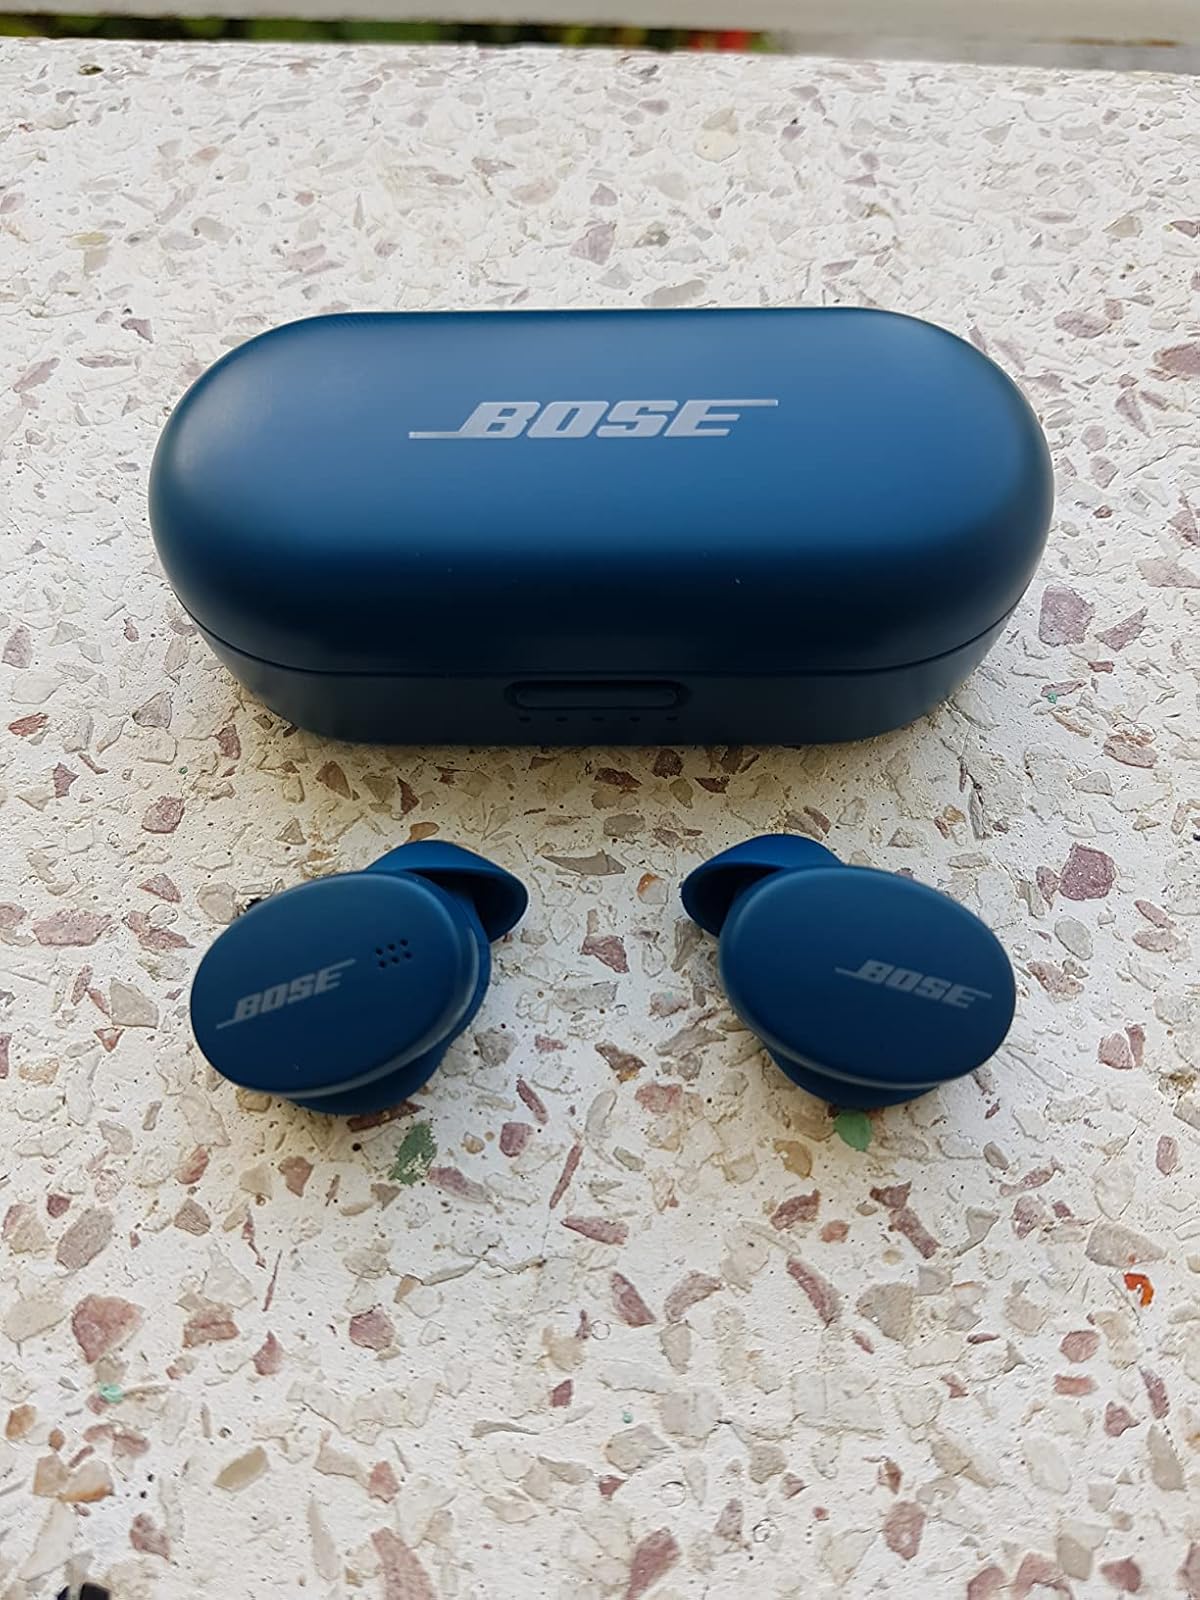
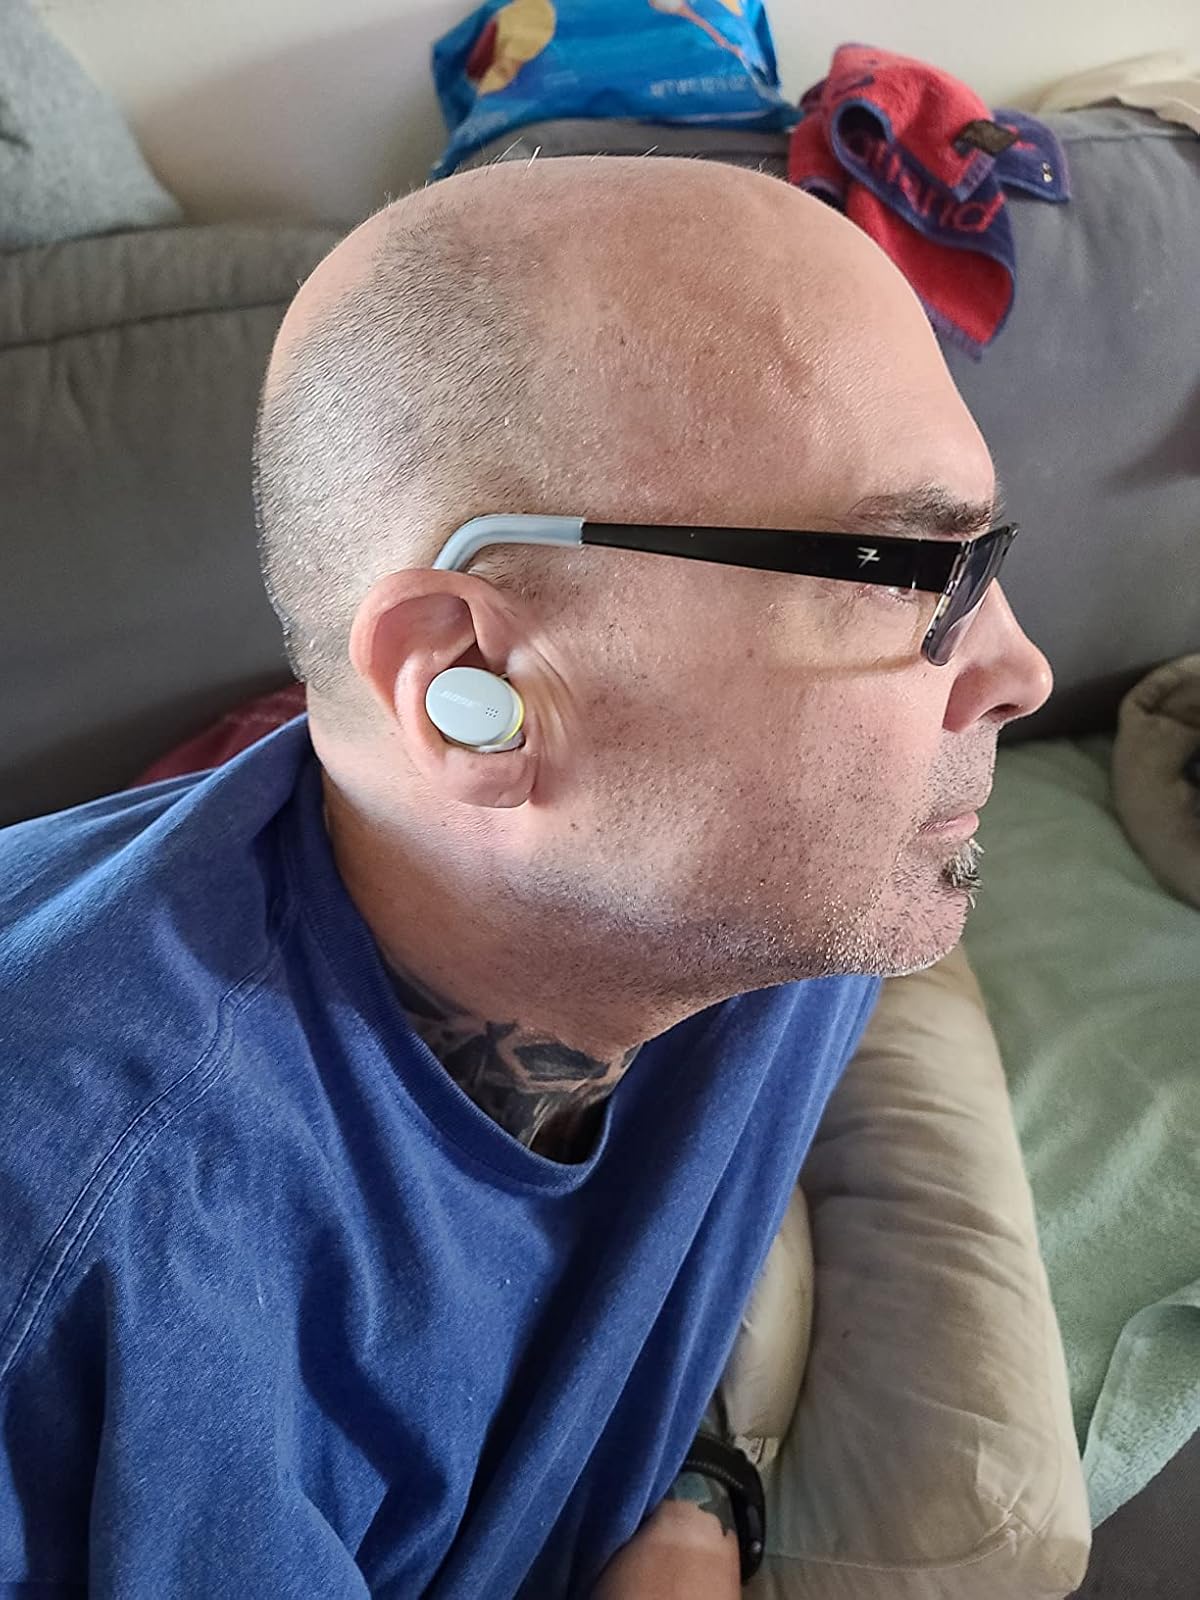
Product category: earbuds
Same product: no